Patent fuel

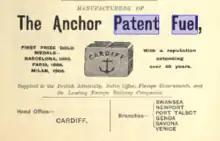
Commersial of Anchor Patent Fuel

The Star works was founded in 1874 by Thomas Edward Heath and his partner Tom Evens, and located on the site of the former Maindy ironworks of Isaac Russell. Heath introduced a number of improvements which facilitated production and material handling. Blocks were of regular shape and were neatly stacked on the company's wharf ready for shipping by barge on the Glamorganshire Canal to Bute Dock. The Works prospered from the start and in 1887 a limited company was formed. The most popular form of patent fuel for domestic purposes is of the egg-shaped or " ovoid " variety. The word "ovoid" or "ovoidal".